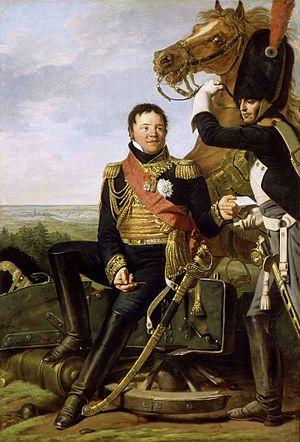
Les grenadiers à cheval de la Garde impériale sont un régiment de cavalerie lourde de la Garde impériale française, en service sous le Premier Empire. Ayant déjà fait partie de la Garde du Directoire et de la Garde consulaire, les grenadiers à cheval deviennent le plus ancien régiment de cavalerie de la Garde impériale lorsque celle-ci est créée en 1804. Leur effectif théorique maximal est alors de plus de 1 100 officiers et hommes de troupe, commandés par un général de division ou par un général de brigade expérimenté.
Frédéric Henri Walther, né le 20 août 1761 à Obenheim dans le Bas-Rhin et mort le 24 novembre 1813 à Kusel, dans la Sarre, est un général français de la Révolution et de l’Empire. Fidèle de Napoléon Iᵉʳ, il s'est battu pour la France lors des guerres révolutionnaires et impériales.
La liste des personnes transférées au Panthéon, à Paris, présente les 78 personnalités panthéonisées à ce jour.